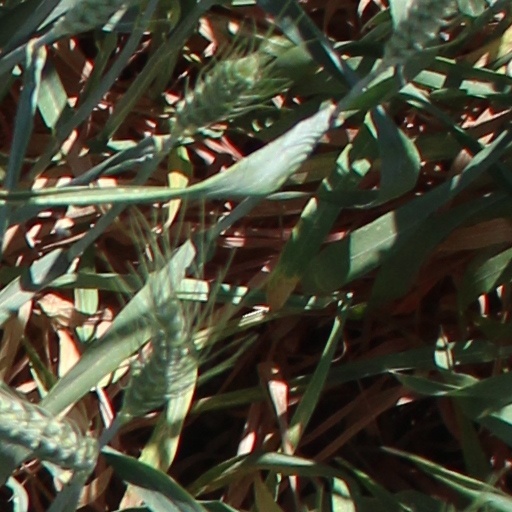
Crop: wheat